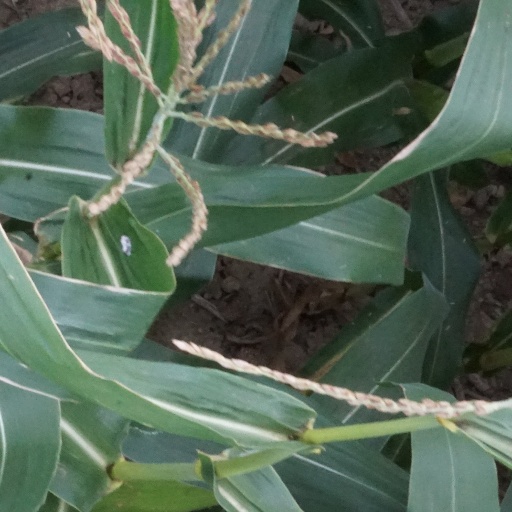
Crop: maize; corn